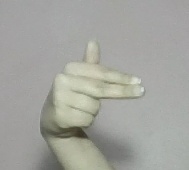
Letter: ghain